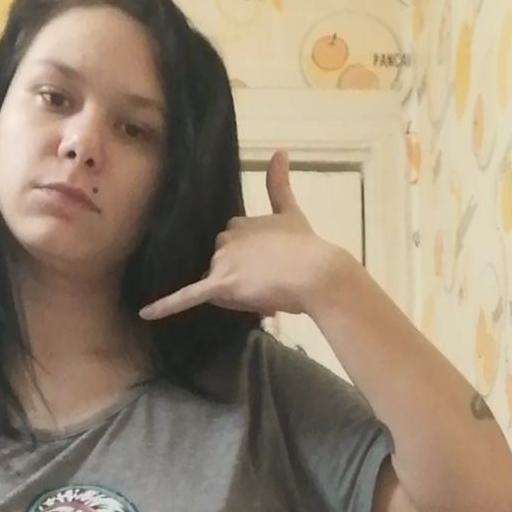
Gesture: call